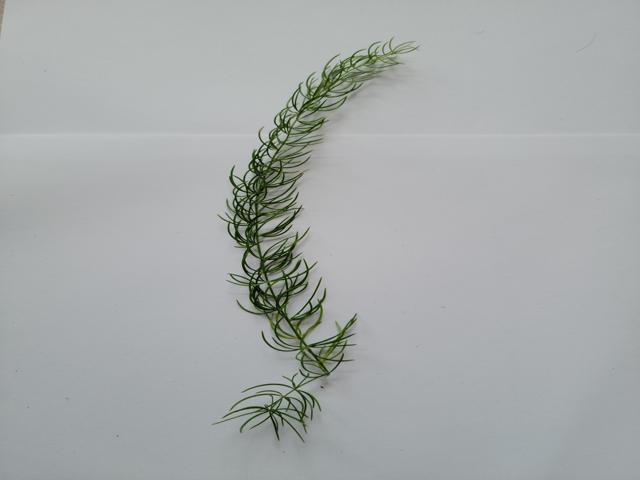
Plant: shotomuli